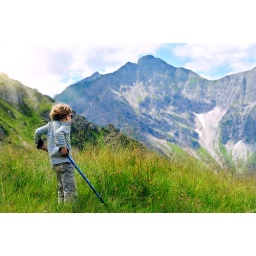
Kid on a mountain grass in Alps